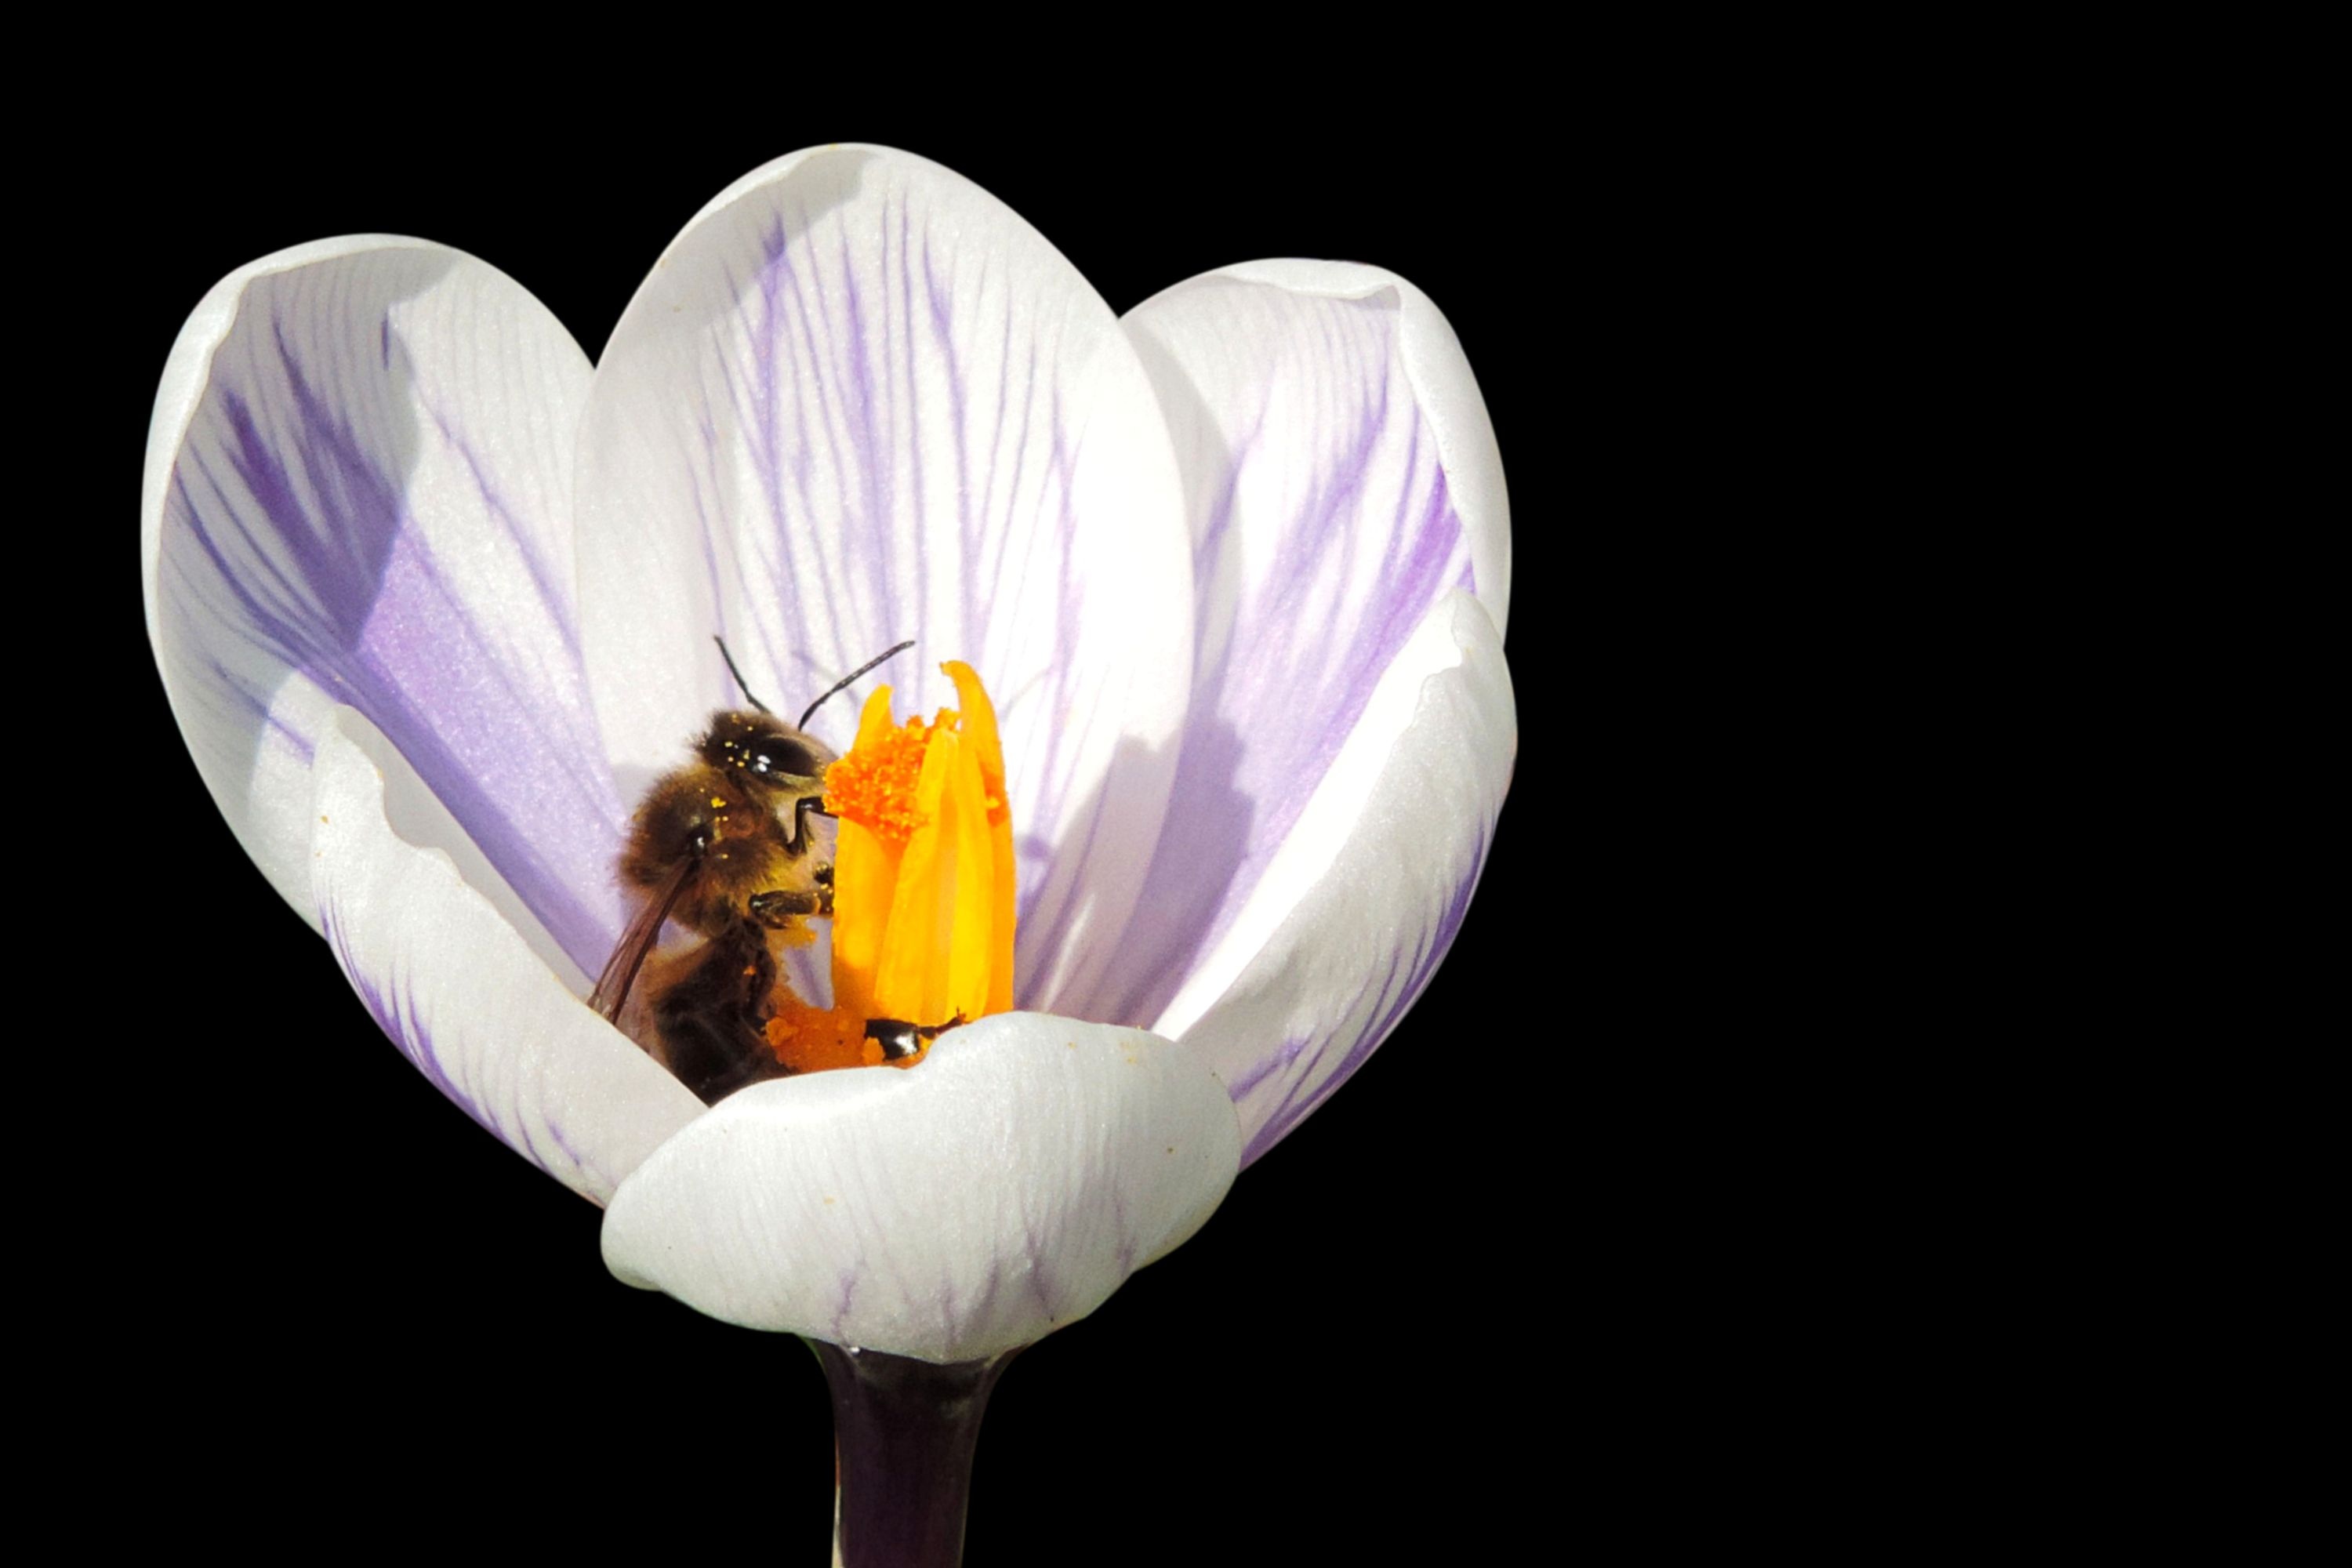
blossom, plant, photography, flower, petal, bloom, pollen, insect, flora, invertebrate, bee, crocus, nectar, macro photography, fr hlingsanfang, flowering plant, land plant